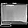
Label: Bag